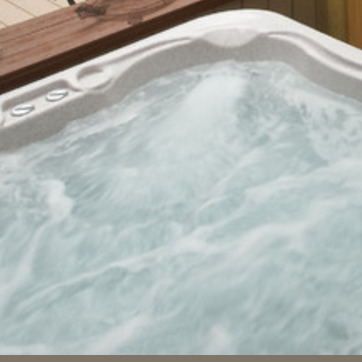
Material: water